Genome evolution

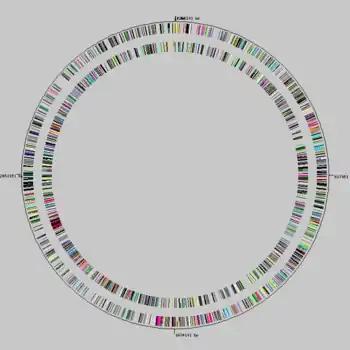
Circular representation of the "Mycobacterium leprae" genome created using JCVI online genome tools.

Since the first sequenced genomes became available in the late 1970s, scientists have been using comparative genomics to study the differences and similarities between various genomes. Genome sequencing has progressed over time to include more and more complex genomes including the eventual sequencing of the entire human genome in 2001. By comparing genomes of both close relatives and distant ancestors the stark differences and similarities between species began to emerge as well as the mechanisms by which genomes are able to evolve over time.